Clermont Woman's Club

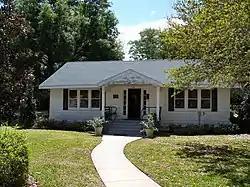

The Clermont Woman's Club is a historic woman's club in Clermont, Florida, United States. It was organized in 1921.